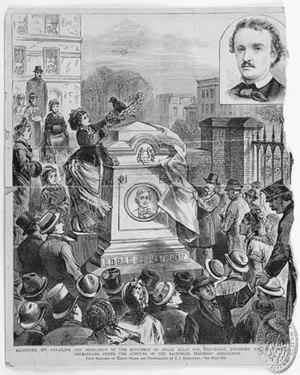
Edgar Allan Poe /ˈɛdɡɚ ˈælən poʊ/, né le 19 janvier 1809 à Boston et mort à Baltimore le 7 octobre 1849, est un poète, romancier, nouvelliste, critique littéraire, dramaturge et éditeur américain, ainsi que l'une des principales figures du romantisme américain. Connu surtout pour ses contes — genre dont la brièveté lui permet de mettre en valeur sa théorie de l'effet, suivant laquelle tous les éléments du texte doivent concourir à la réalisation d'un effet unique — il a donné à la nouvelle ses lettres de noblesse et est considéré comme l’inventeur du roman policier. Nombre de ses récits préfigurent les genres de la science-fiction et du fantastique.